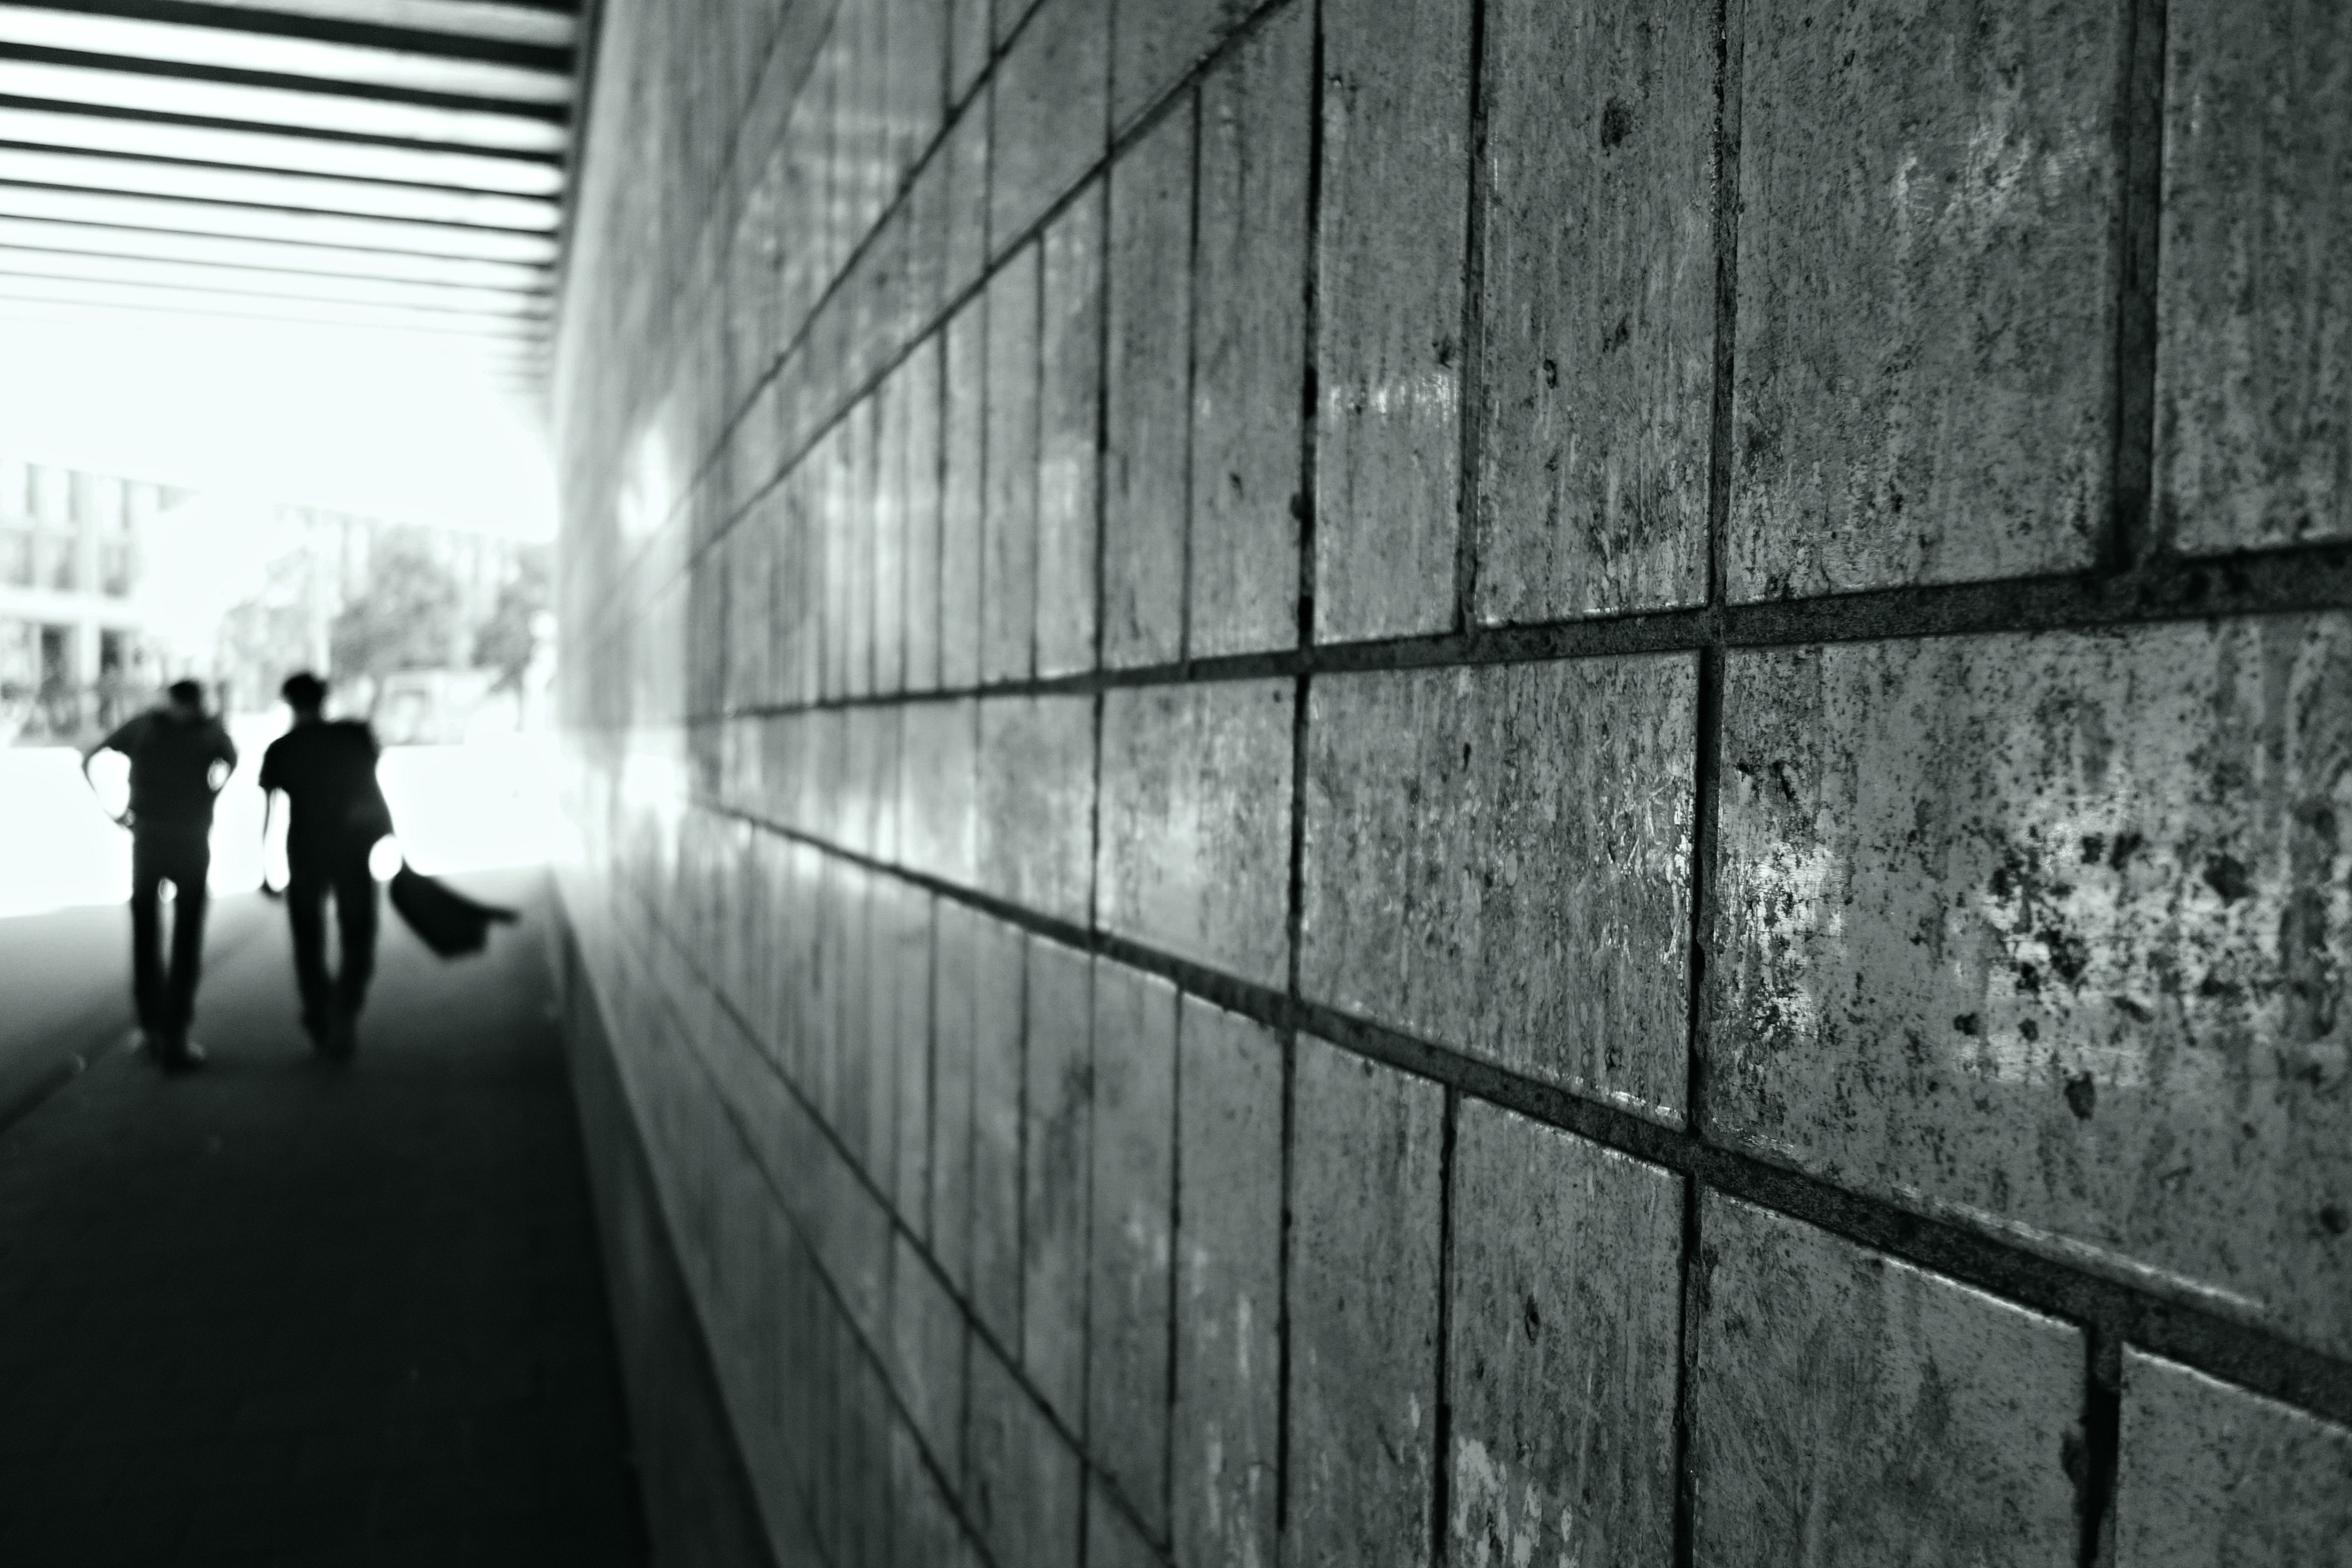
silhouette, light, black and white, perspective, urban, wall, tunnel, monochrome, symmetry, prison, passage, end of the tunnel, monochrome photography